Riley 12/6

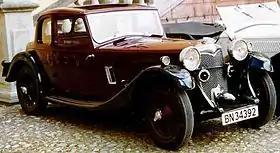
Riley 12/6 Lincock fixed head coupé

The Riley 12/6 was a car made by the British Riley company from late 1932 (for the 1933 model year) to 1935.